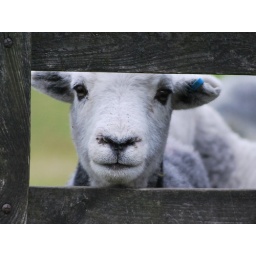
sheep in the lake district wanting to escape